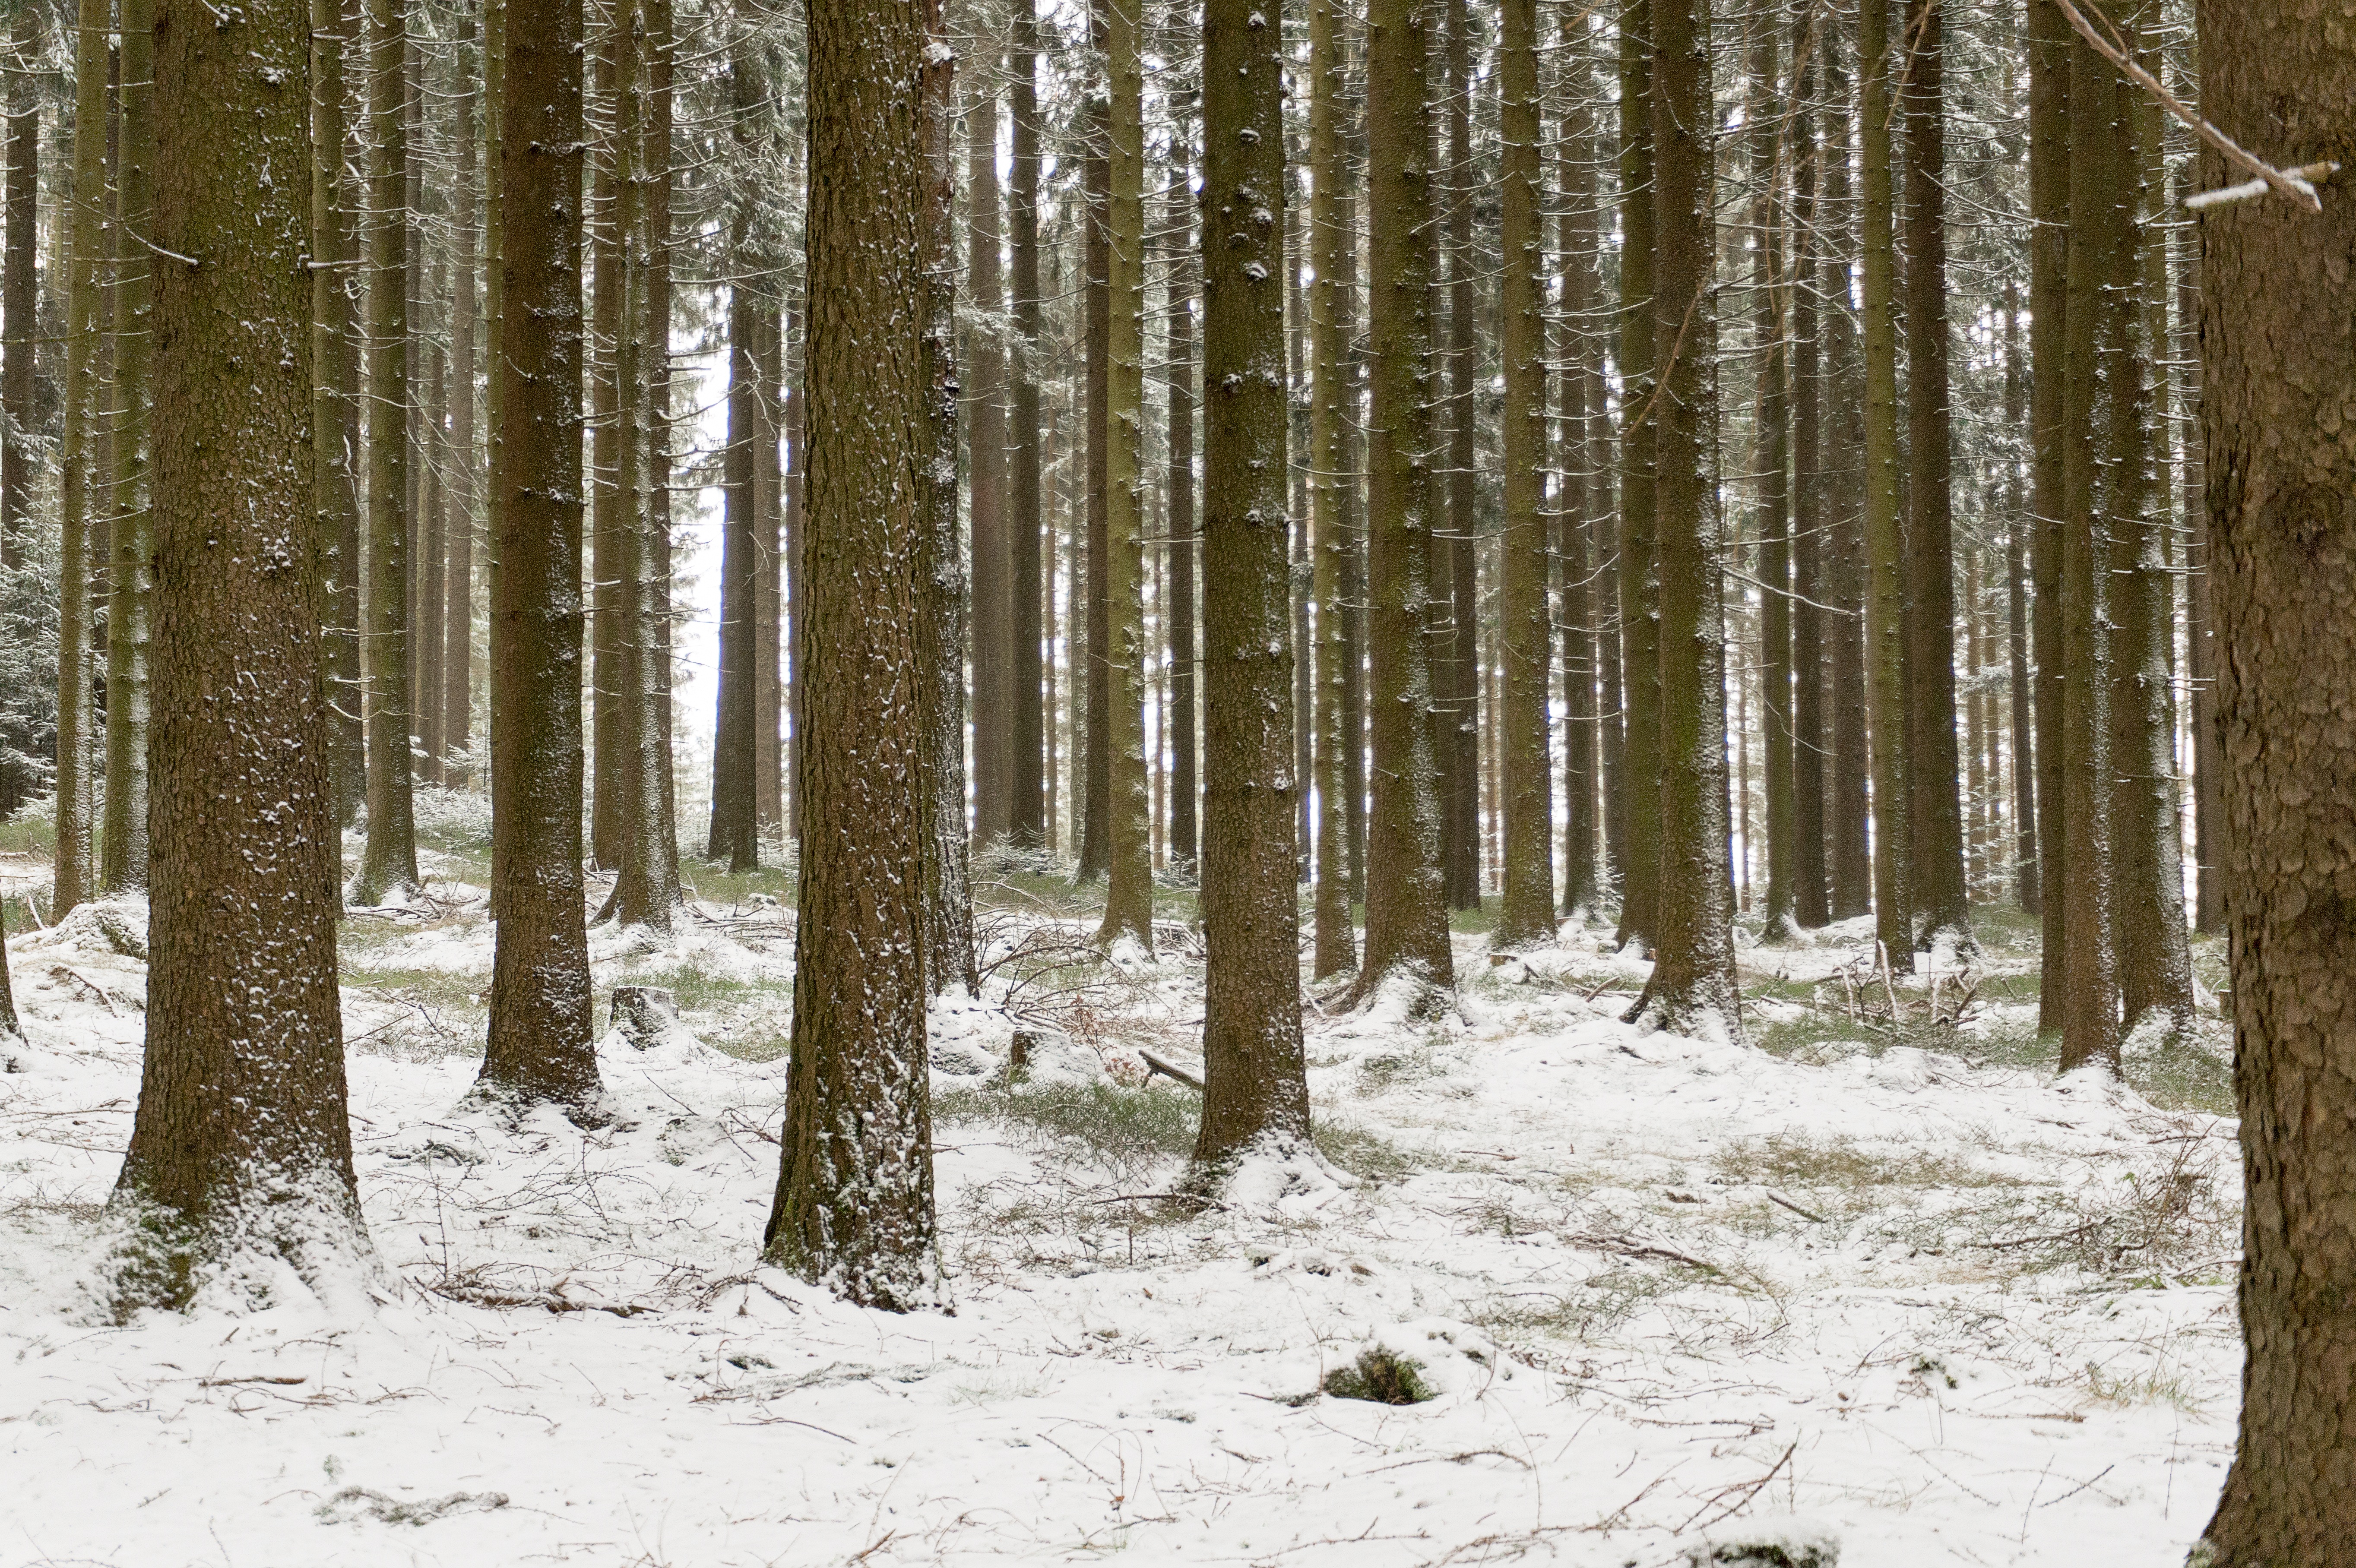
landscape, tree, nature, forest, wilderness, branch, snow, cold, winter, plant, sunlight, birch, weather, season, trees, spruce, woodland, habitat, winter dream, wintry, ecosystem, freezing, winter mood, natural environment, woody plant, temperate coniferous forest, land plant